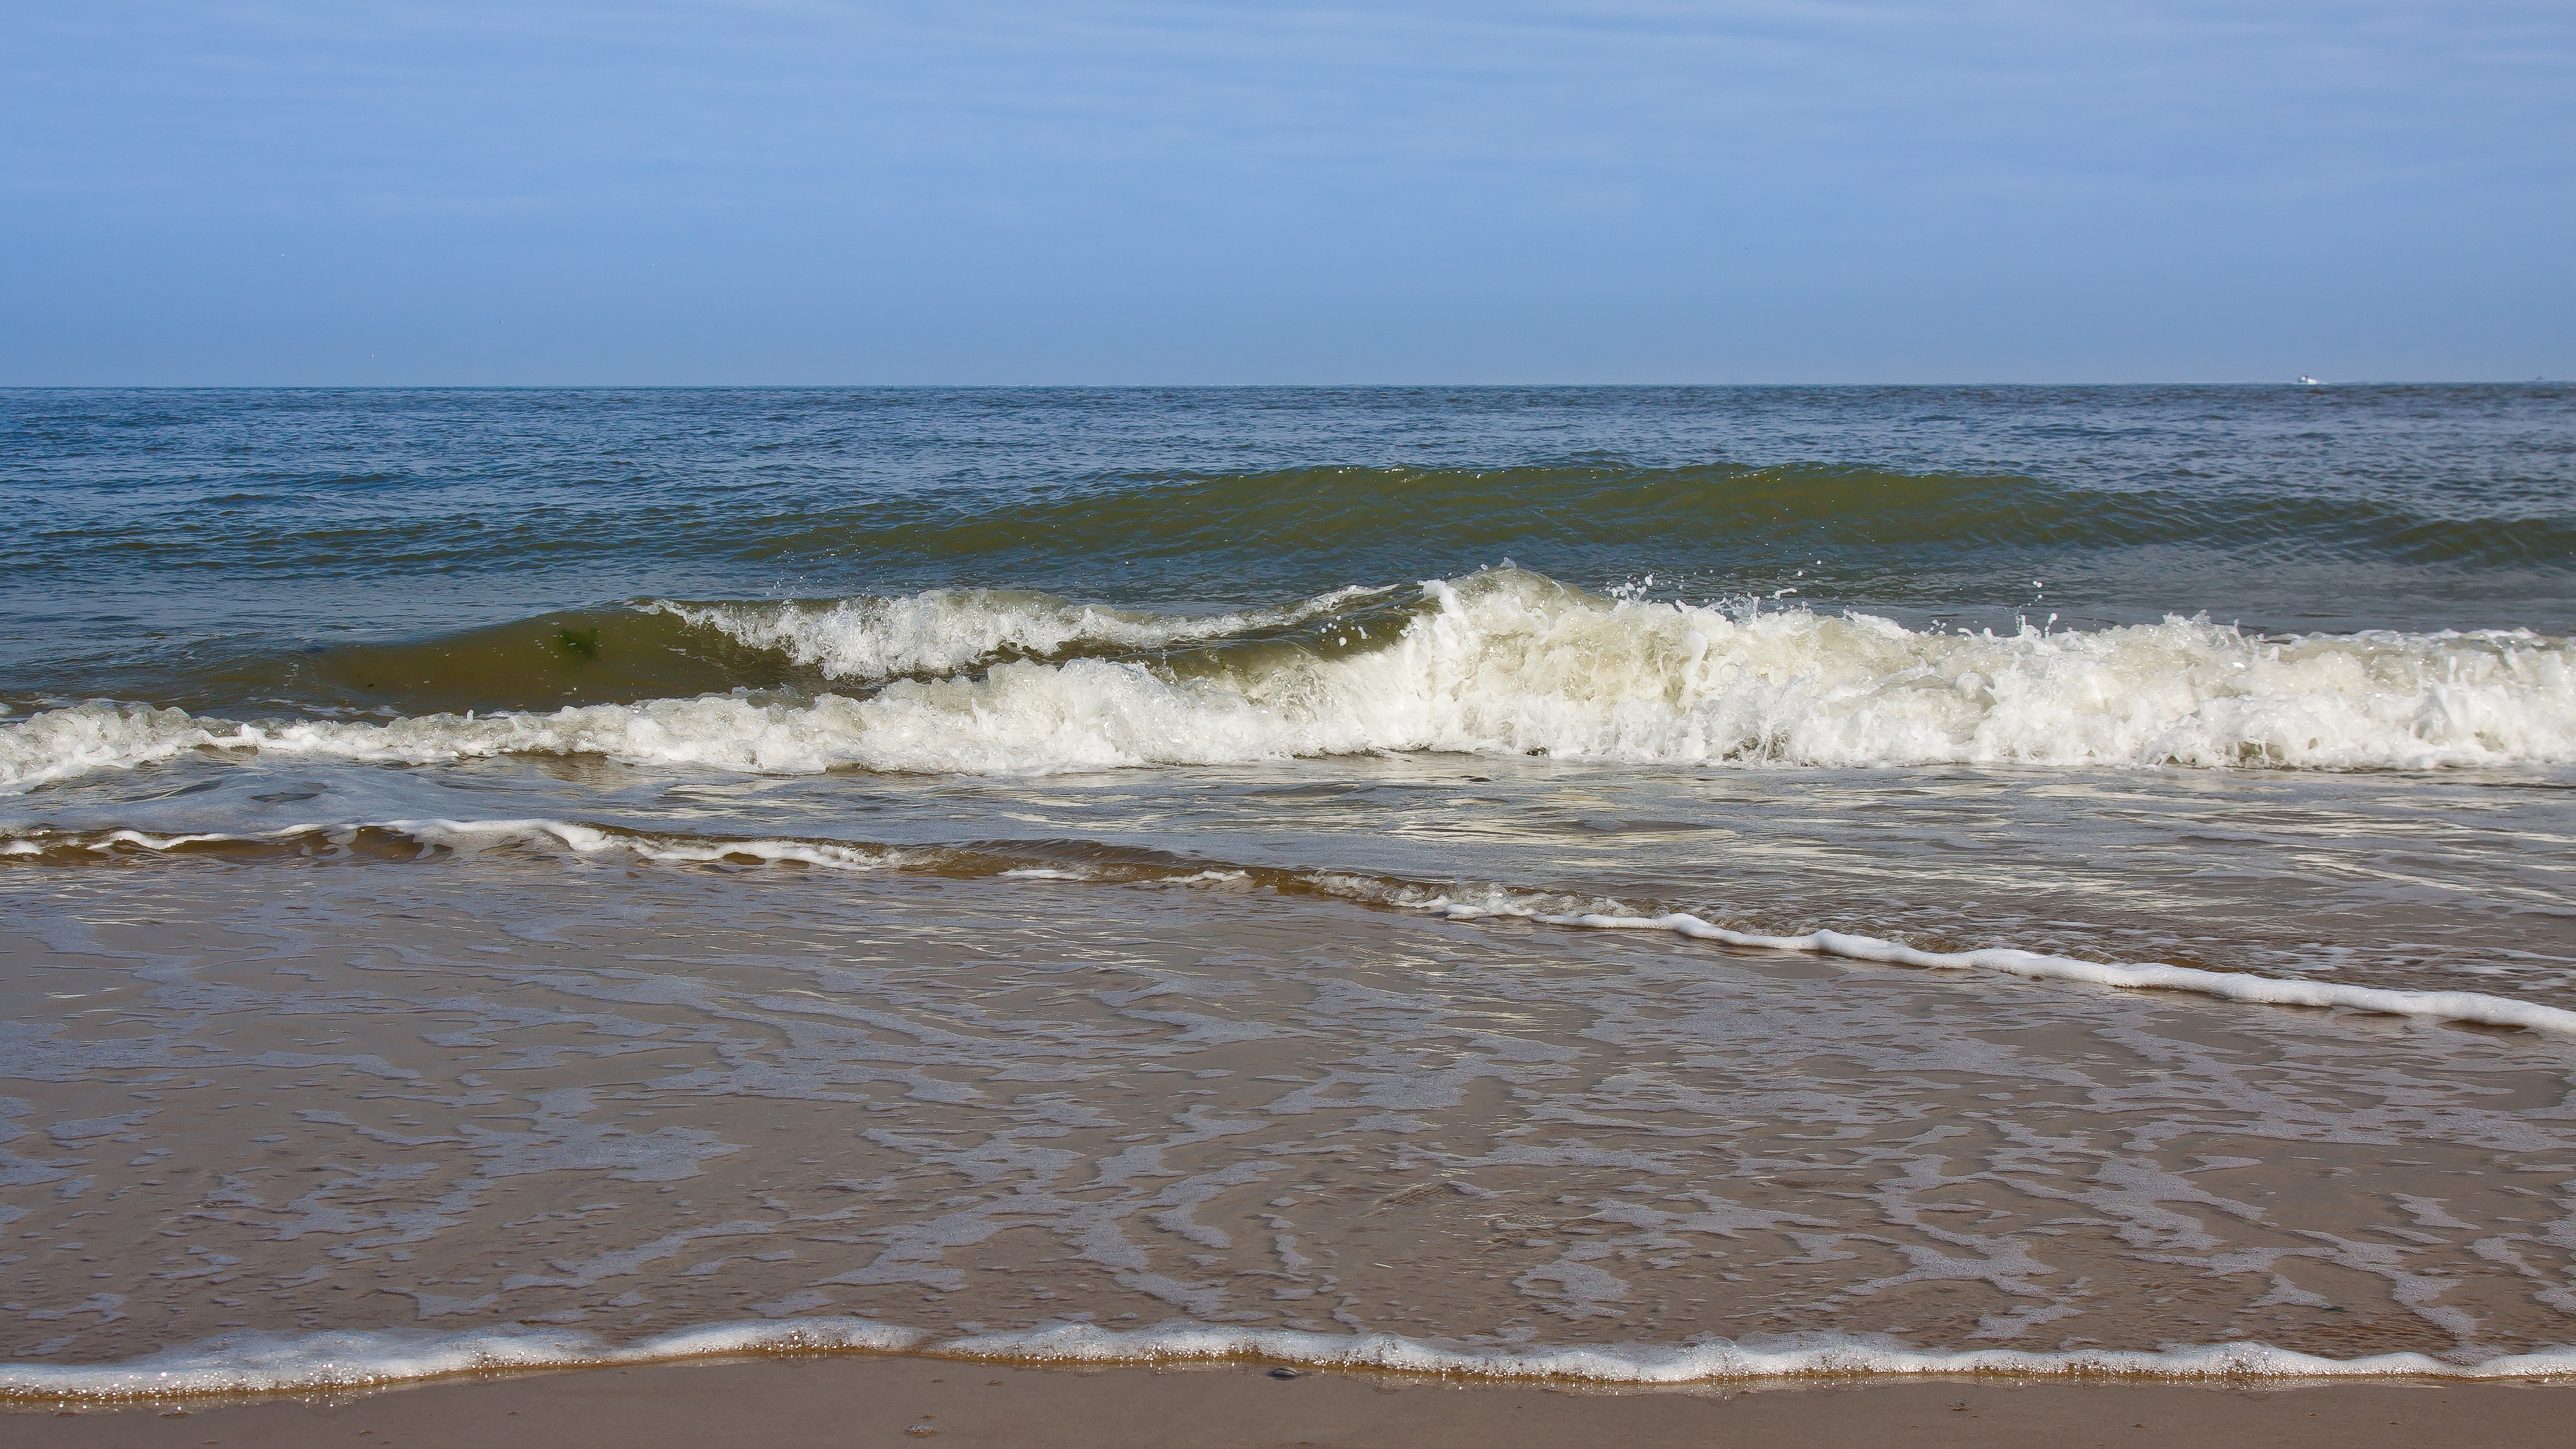
beach, sea, coast, water, sand, ocean, horizon, light, sky, sun, shore, wave, lake, wind, summer, foam, swim, surf, blue, body of water, clouds, breakwater, north sea, cape, beach water, ebb, beautiful beaches, wind wave